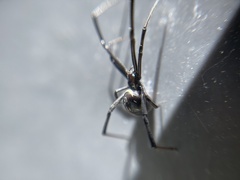
Species: Lactrodectus_hesperus